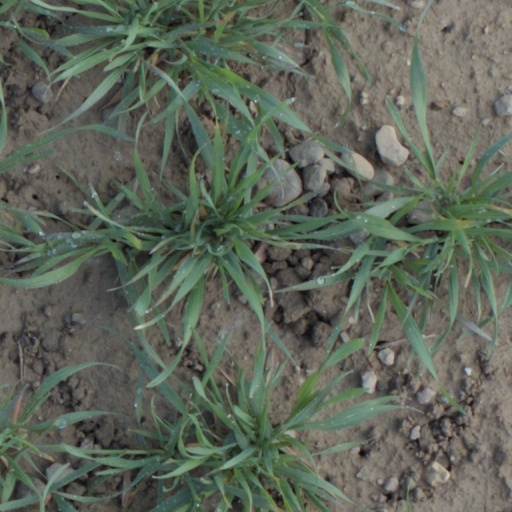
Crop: wheat